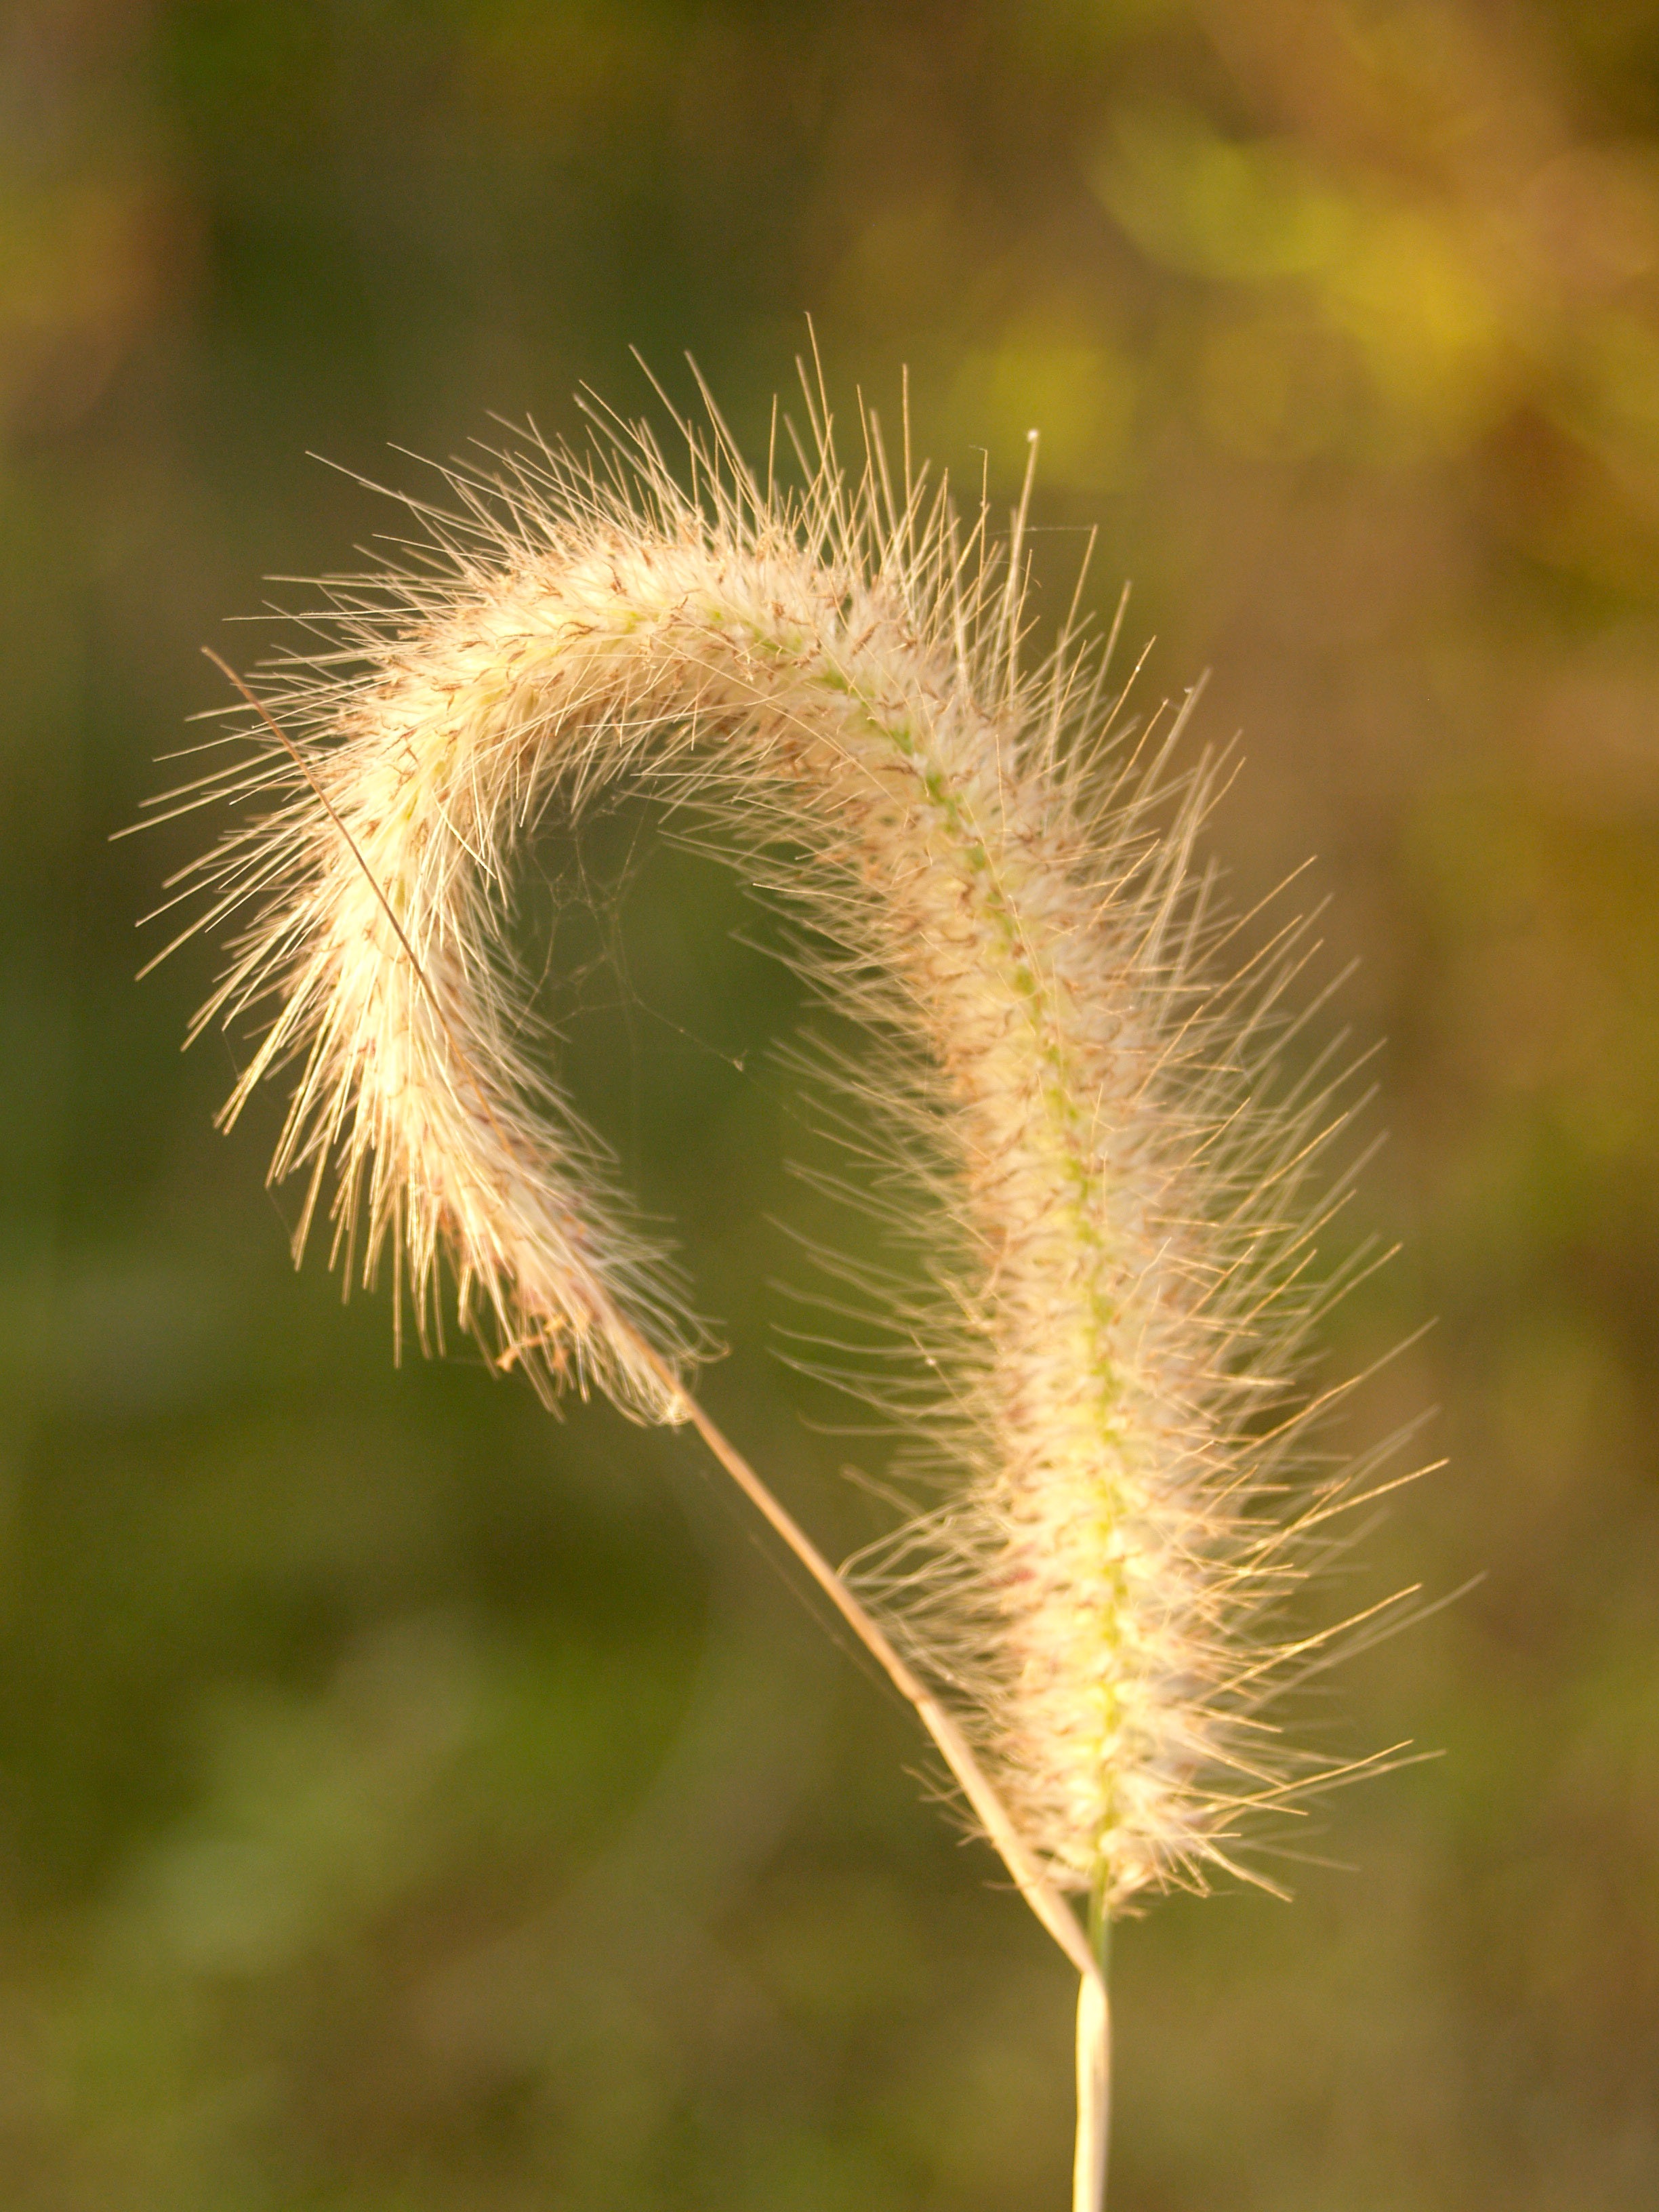
nature, grass, outdoor, branch, blossom, light, bokeh, plant, sun, field, photography, meadow, dandelion, sunlight, leaf, flower, petal, bloom, rustic, summer, beam, floral, celebration, bouquet, rural, food, spring, green, produce, macro, grow, peaceful, natural, autumn, park, fresh, botany, yellow, garden, flora, season, freshness, wildflower, close up, relaxation, background, grassland, thistle, beauty, rays, beautiful, day, easter, mum, valentine, may, elegance, sunbeam, harmony, macro photography, flowering plant, daisy family, grass family, plant stem, land plant, thorns spines and prickles